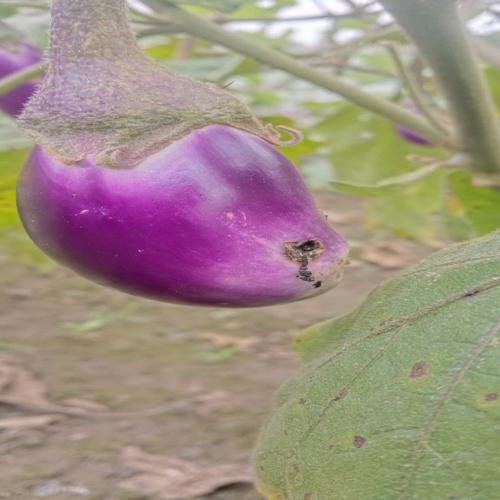
Label: Shoot and Fruit Borer